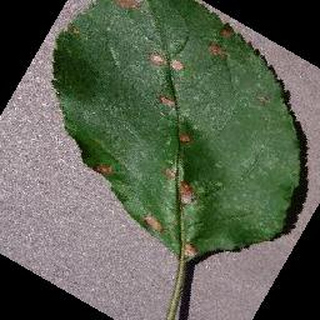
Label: apple_black_rot